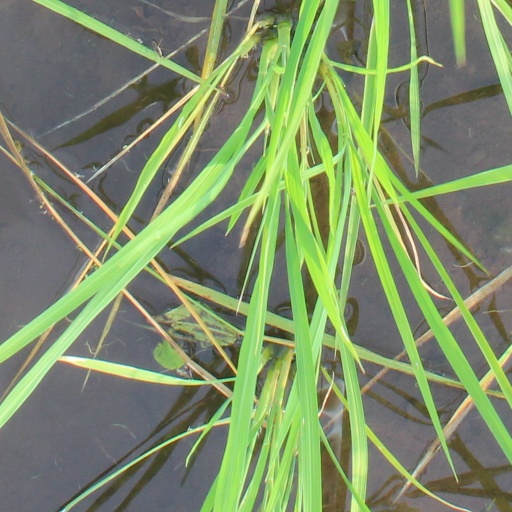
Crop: rice